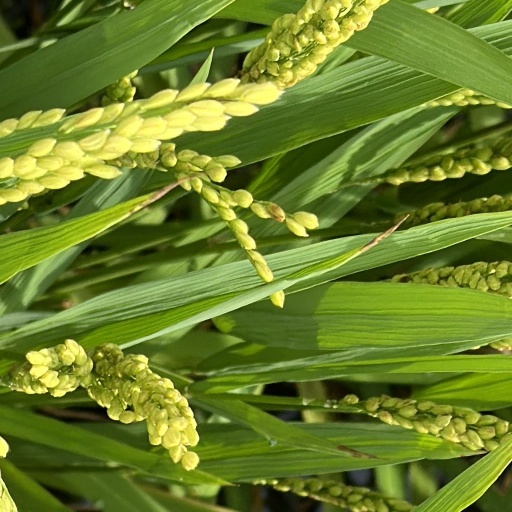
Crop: rice